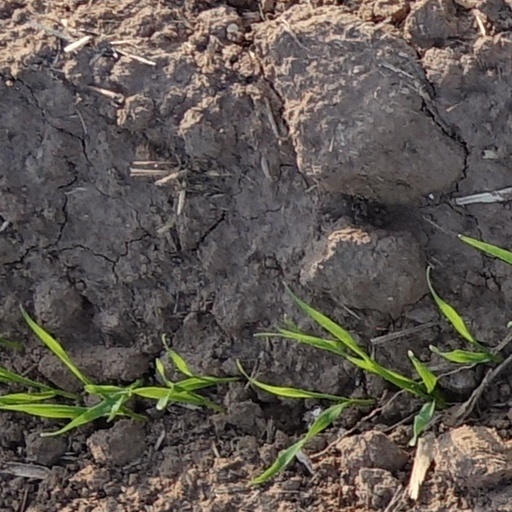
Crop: wheat